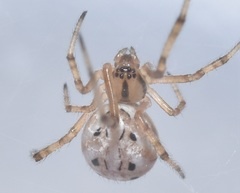
Species: Lactrodectus_hesperus